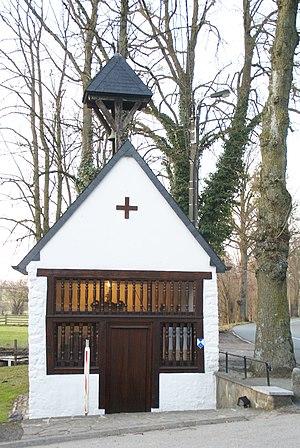
Lontzen (Belgique): Astenet, chapelle de saint-Jean
Cette page regroupe l'ensemble du patrimoine immobilier classé de la ville belge de Lontzen.